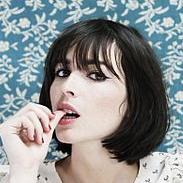
Age: 25